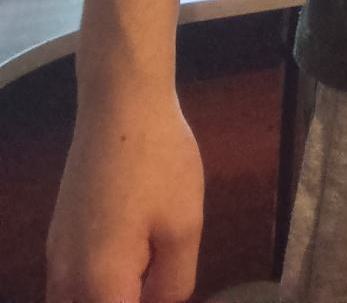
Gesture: no_gesture